Pieris brassicae

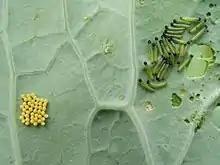
Eggs and newly hatched caterpillars

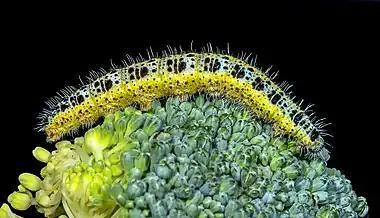
Caterpillar

For both males and females, the wings are white with black tips on the forewings. The female also has two black spots on each forewing. The underside of each wing is a pale greenish and serves as excellent camouflage when at rest. The black markings are generally darker in the summer brood. The large white butterfly's wingspan reaches 5 to 6.5 cm on average.